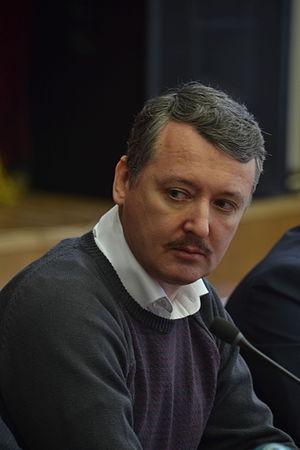
Igor Vsevolodovitch Guirkine dit Igor Ivanovitch Strelkov, né le 17 décembre 1970 à Moscou, est un ancien militaire russe. Il est le commandant du GRU en Ukraine. Le 12 mai 2014, il devient commandant des forces d'auto-défense de la République populaire de Donetsk et, le 16 mai suivant, le « ministre » de la défense de cette république auto-proclamée, non reconnue internationalement. Il quittera toute fonction au sein de celle-ci en août 2014 et retournera en Russie.